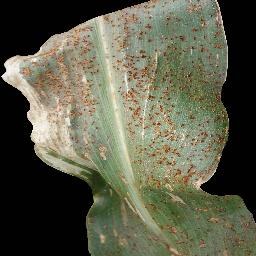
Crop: corn
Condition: (maize)_common_rust